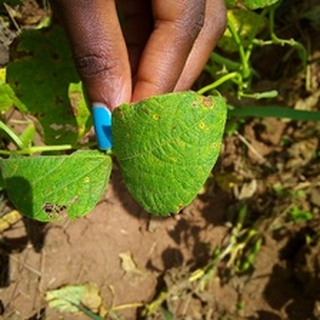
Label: bean_rust